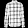
Label: Shirt